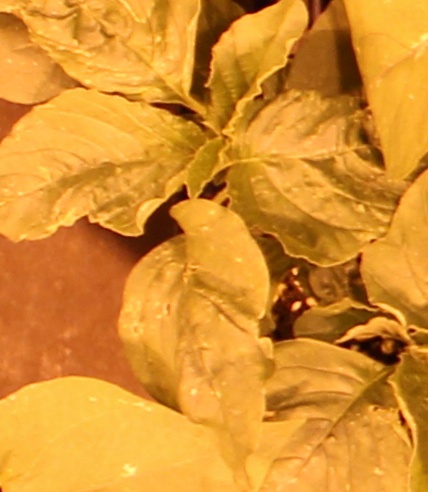
Label: Redroot Pigweed